Stephen Lobo

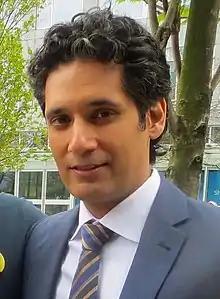
Lobo in April 2015

Stephen Lobo (born 22 November 1973) is a Canadian actor, best known for his roles in the television series "Arctic Air", "Godiva's", "Painkiller Jane", "Falcon Beach", "Little Mosque on the Prairie" and "Continuum". In 2011, he appeared in Mike Clattenburg's film "Afghan Luke".